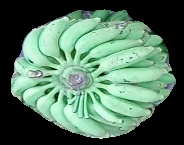
Variety: elakki-bale
Grade: grade1